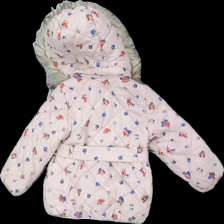
View: back
Type: Outerwear
Category: Children
Brand: H&M
Colors: Pink, Blue, Green
Material: 100% poly
Pattern: Floral print
Cut: Regular
Size: 98
Season: All
Stains: Minor
Price range: <50
Recommended usage: Export